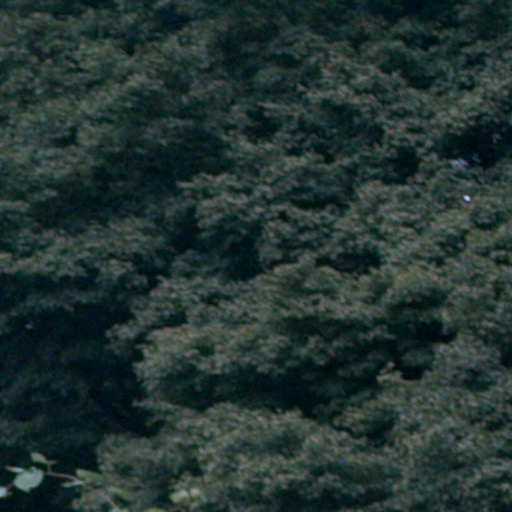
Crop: cassava